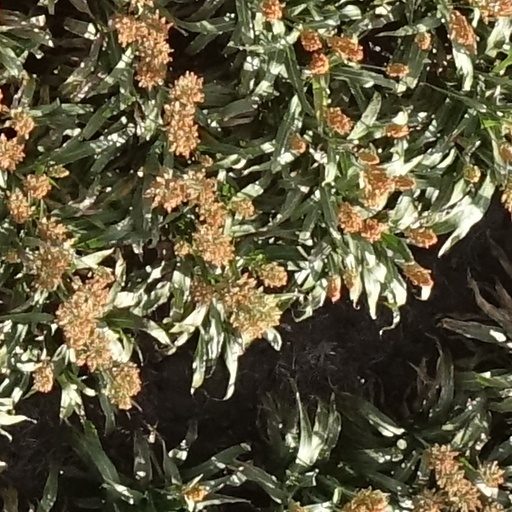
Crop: sorghum